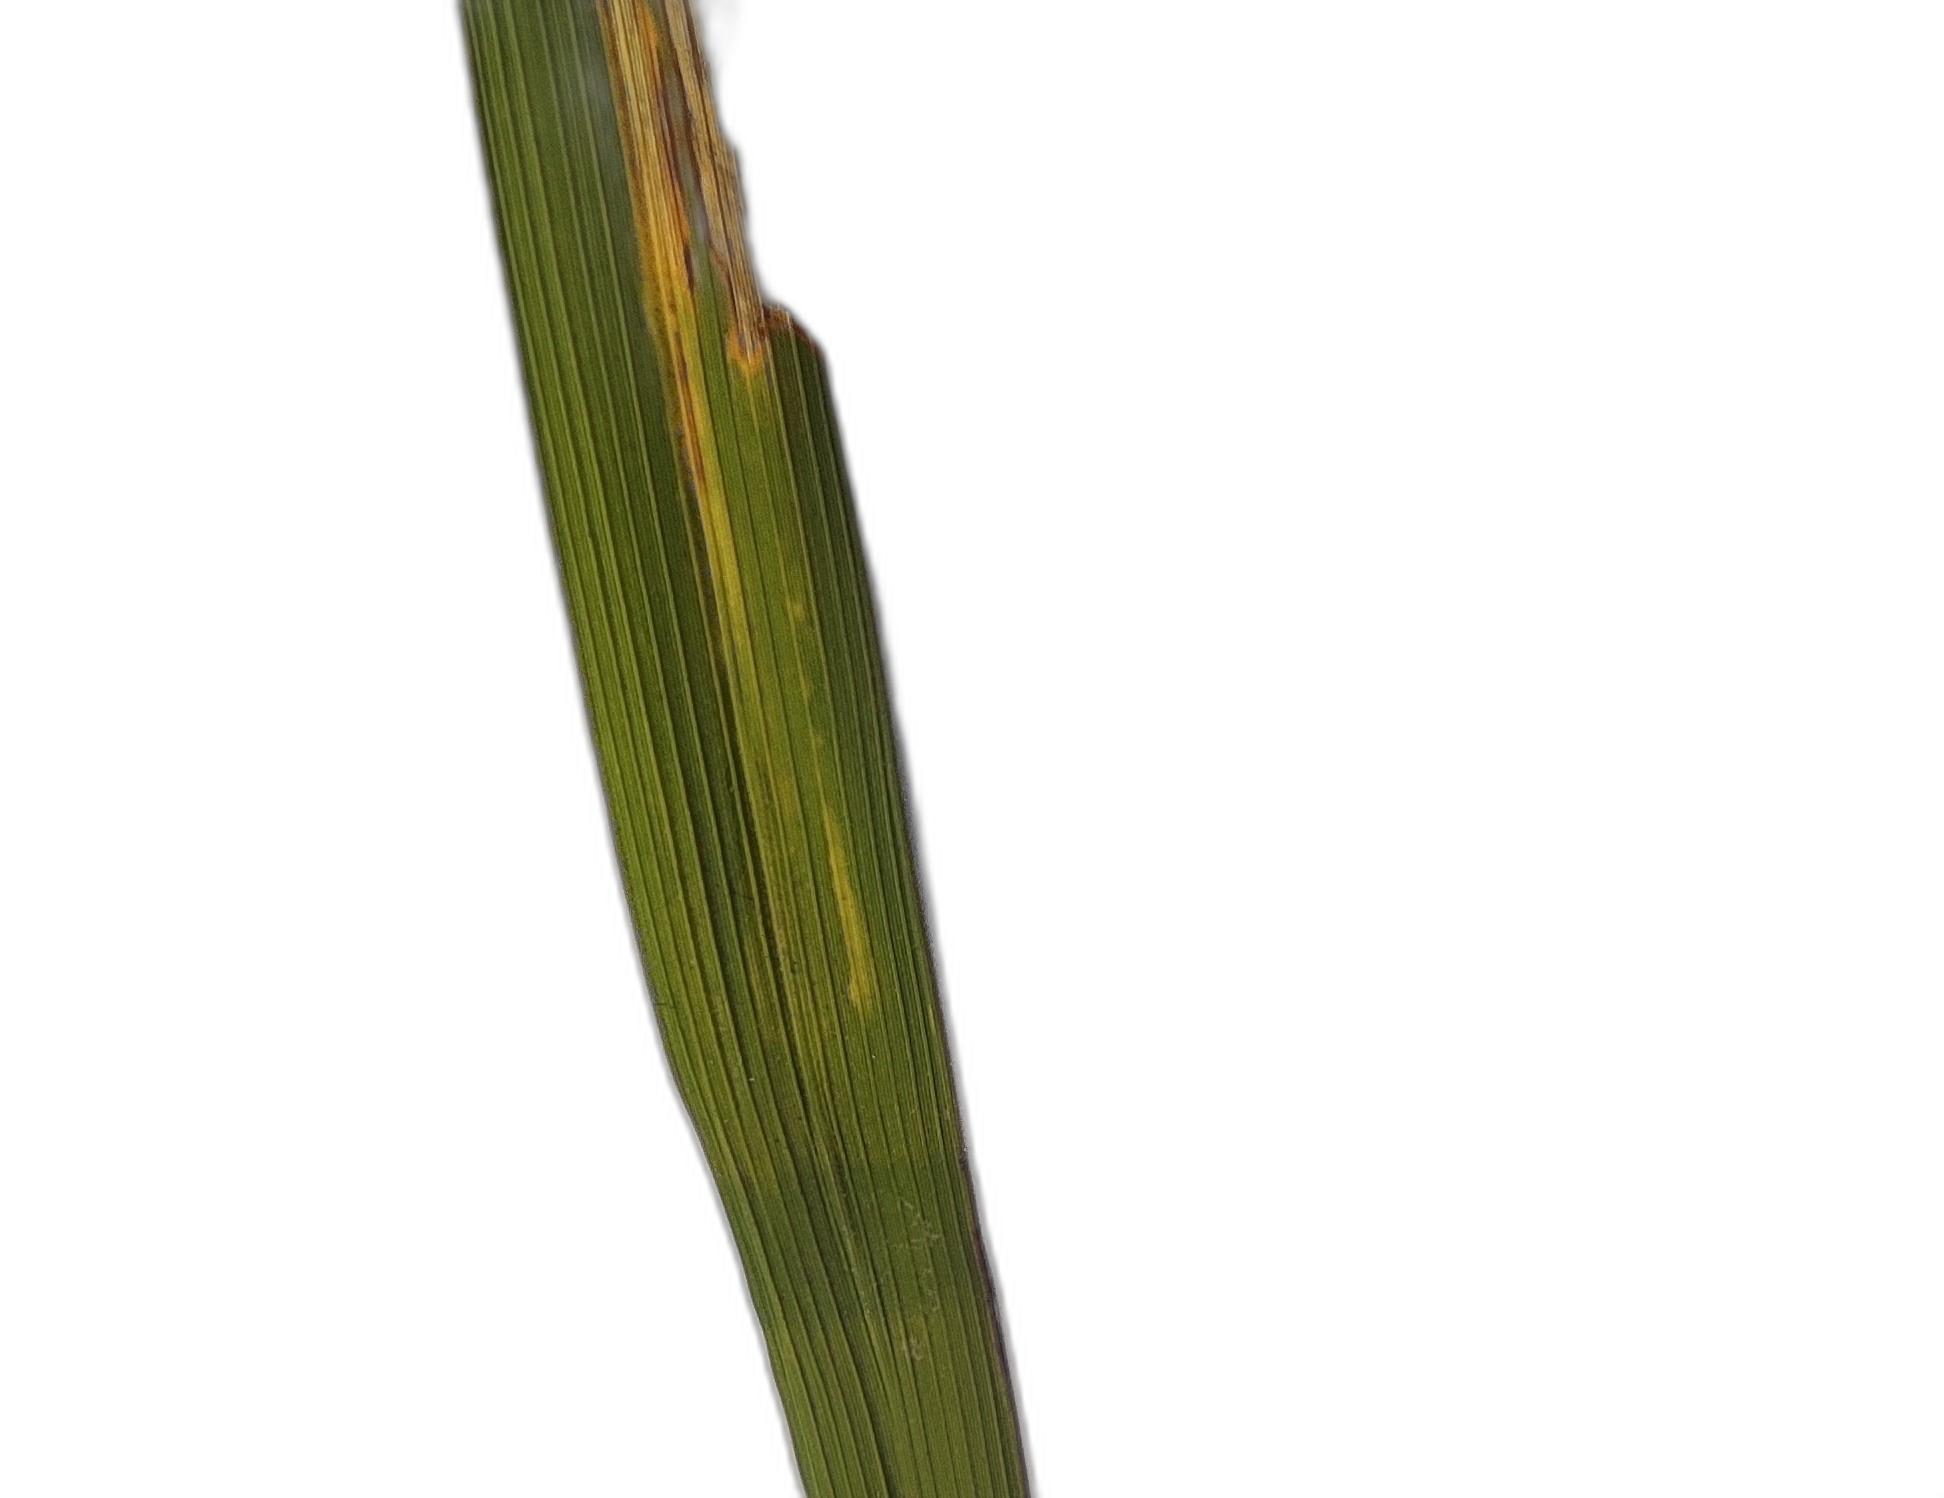
Label: Insect